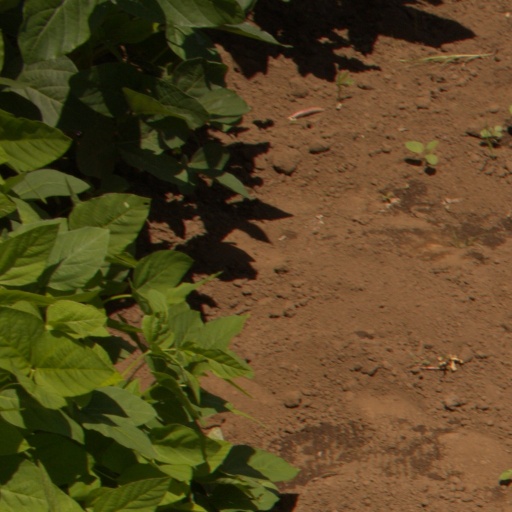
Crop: soybean